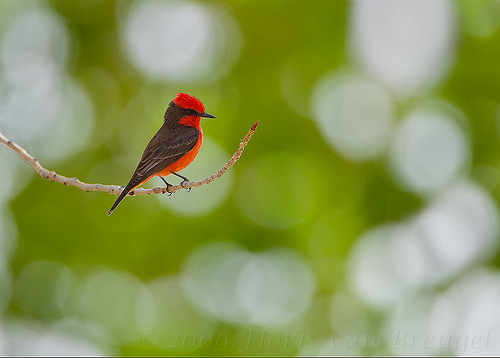
the bird has a tiny black bill, orange breast and skinny thighs.
a small red and black bird with a small pointy beak
this colorful bird has a black back and a red belly and chest.
this little bird has a red belly, breast, and crown with a brown superciliary and wing.
this tiny black bird has a gorgeous bright red crest, throat , and belly.
a tiny red and black bird with a small pointed black beak.
this bird has wings that are black and has a red bellya small red bird with dark brown wings and nape.
this bird has a bright red breast coloration with a bright red feathered crown
this bird has wings that are black and has a red belly
Species: Vermilion Flycatcher